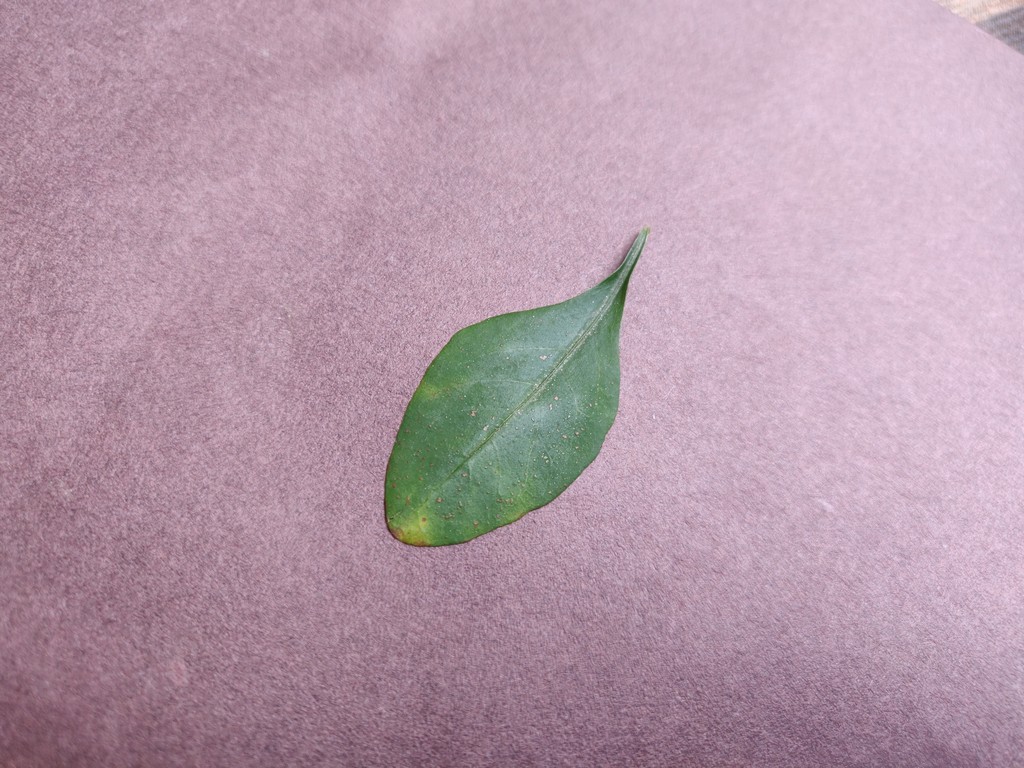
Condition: Unhealthy
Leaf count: single
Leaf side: front